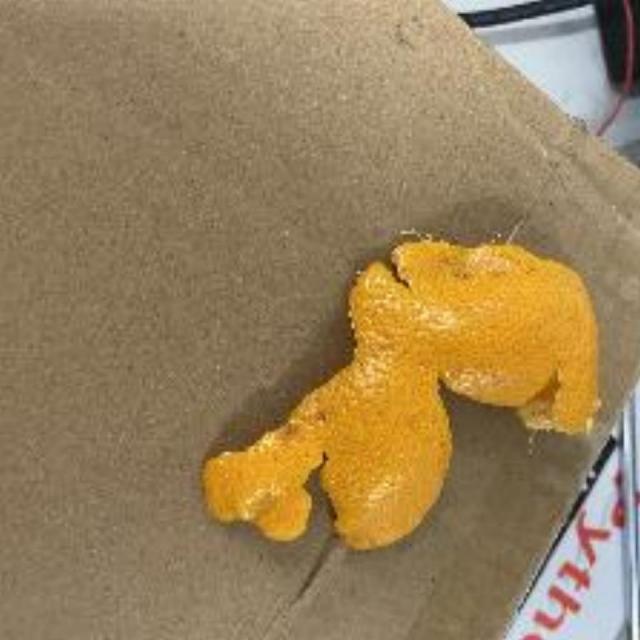
Label: peels